Vitamin K reaction

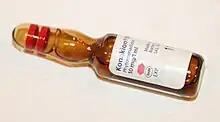
Phytomenadione (Intravenous Vitamin K1)

Vitamin K reactions are adverse side effects that may occur after injection with vitamin K. The liver utilizes vitamin K to produce coagulation factors that help the body form blood clots which prevent excessive bleeding. Vitamin K injections are administered to newborns as a preventative measure to reduce the risk of hemorrhagic disease of the newborn (HDN).